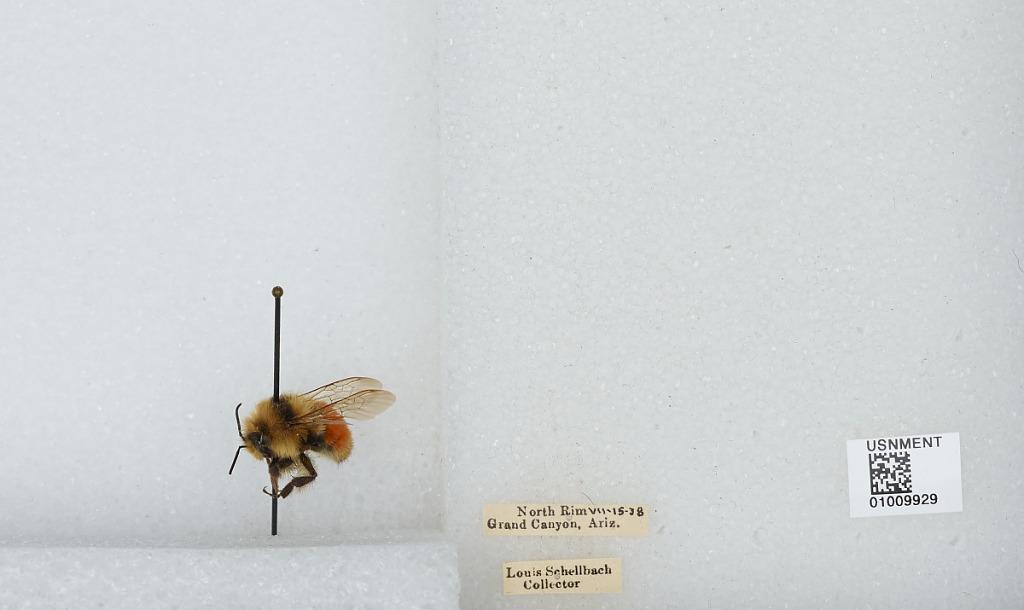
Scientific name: Bombus (Pyrobombus) huntii Greene
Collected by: L. Schellbach
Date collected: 1938-7-15
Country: United States
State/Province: Arizona
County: Coconino
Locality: North Rim, Grand Canyon
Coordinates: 36.2106, -112.061